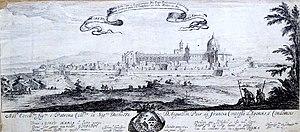
Loreto en 1642
Loreto, francisé en Lorette, est une commune italienne de 12 810 habitants, située dans la province d'Ancône, dans la région Marches, en Italie centrale